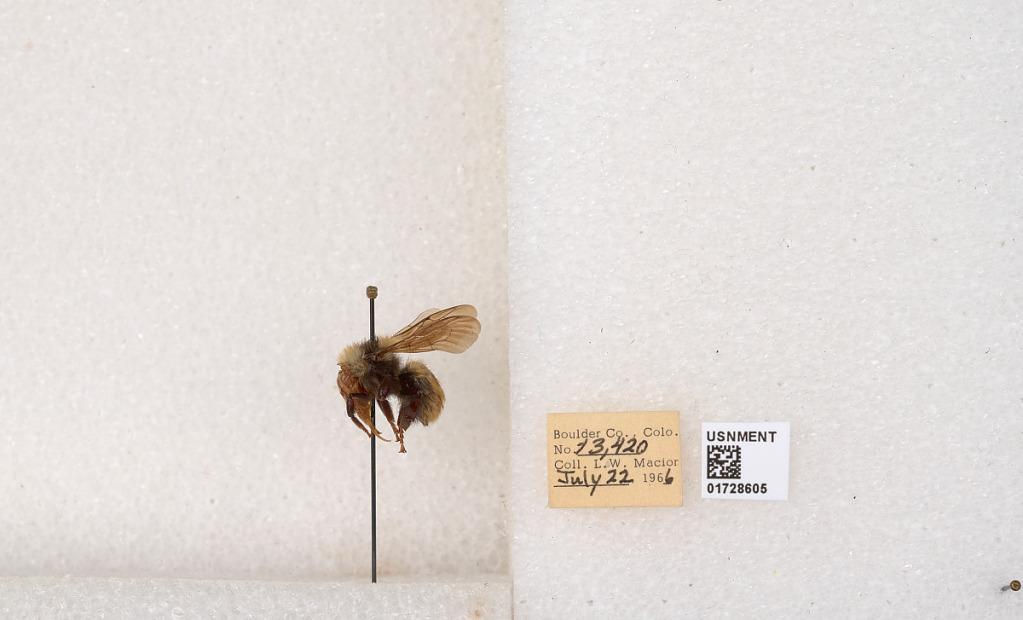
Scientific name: Bombus appositus Cresson
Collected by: L. Macior
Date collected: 1966-7-22
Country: United States
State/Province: Colorado
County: Boulder
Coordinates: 40.0925, -105.358